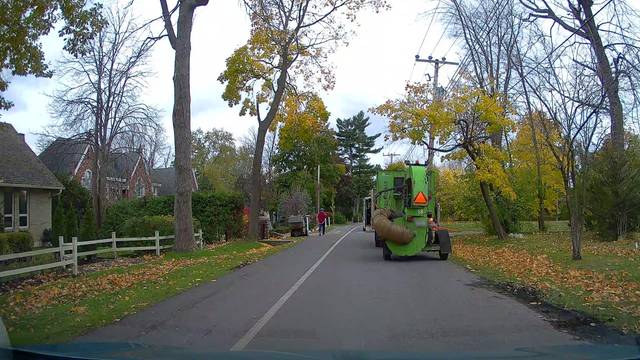
Region: Canada
Coordinates: 45.416, -73.883